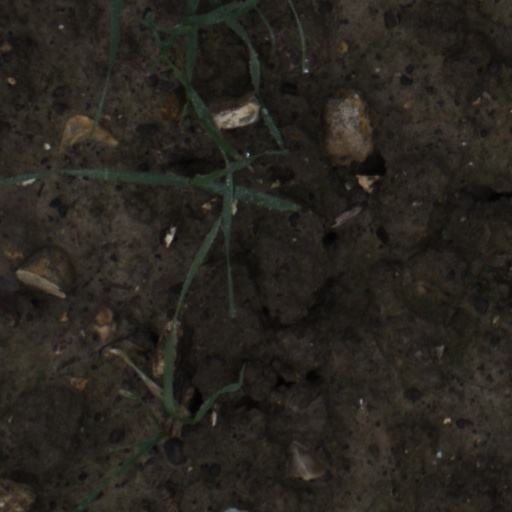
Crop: wheat